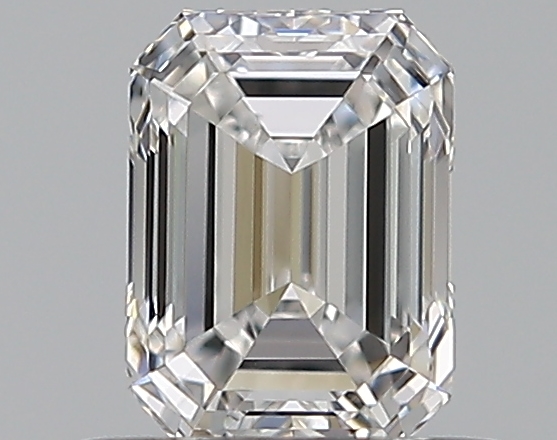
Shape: emerald
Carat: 0.57
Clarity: VVS1
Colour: E
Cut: EX
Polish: EX
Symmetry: VG
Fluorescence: N
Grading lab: GIA
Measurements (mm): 5.35 x 3.96 x 2.72